Kalimantaan

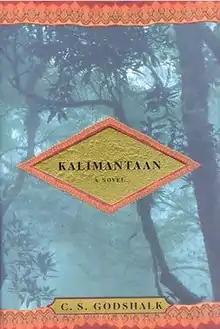
First edition cover

Kalimantaan is a novel by C. S. Godshalk offering a fictionalized account of the exploits of James Brooke in Sarawak on Borneo.